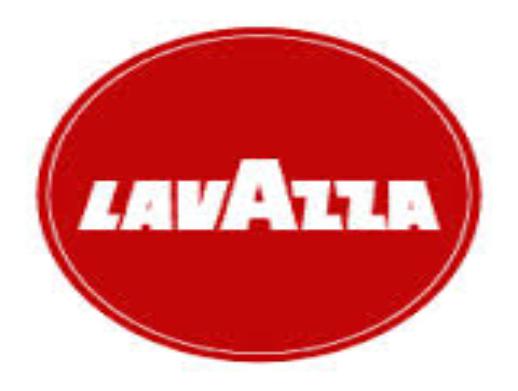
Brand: LAVAZZA
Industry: Food